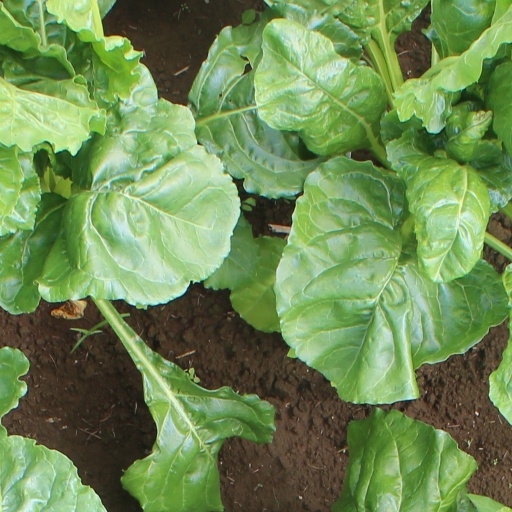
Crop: sugar beet